Dario Fo

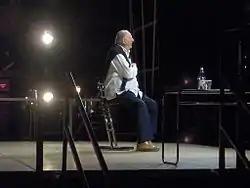
Dario Fo in 2007

In 2001, Fo became Satrap of the Collège de ‘Pataphysique. In 2004, Forza Italia senator Marcello Dell'Utri, on trial at the time for money laundering, sued Fo over references to him in his latest play. Fo was disgusted: "I have been doing satire for 40 years. It is paradox. It is grotesque." The play, titled "The Two-Headed Anomaly" and first performed in 2003, also poked fun at the shortness of then prime minister Silvio Berlusconi, had him strapped to a chair and given electric shock treatment and portrayed Vladimir Putin being shot dead by Chechen rebels while visiting Berlusconi's luxury villa in Sicily. The title refers to the subsequent transplanting of Putin's brain into Berlusconi's head, and the play was performed amid debate over Berlusconi's business and political interests and media censorship, with RAI having barred Italian satirists Sabina Guzzanti and Paolo Rossi from its television channels. Fo spoke of receiving threats from politicians if he performed it.